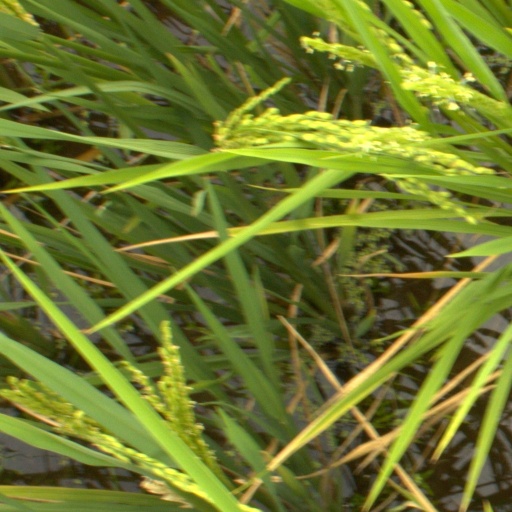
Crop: rice